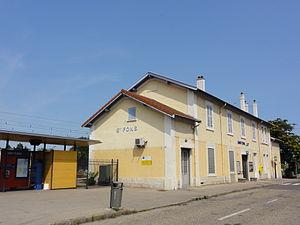
La gare SNCF
La gare de Saint-Fons est une gare ferroviaire française de la ligne de Paris-Lyon à Marseille-Saint-Charles, située au Sud de la ville de Lyon sur le territoire de la commune de Saint-Fons en région Auvergne-Rhône-Alpes.
Saint-Fons est une commune française, située en région Auvergne-Rhône-Alpes dans le département du Rhône. Elle fait partie de la métropole de Lyon et se trouve juste au sud de Lyon. Les habitants de Saint-Fons sont appelés les Saint-Foniards.